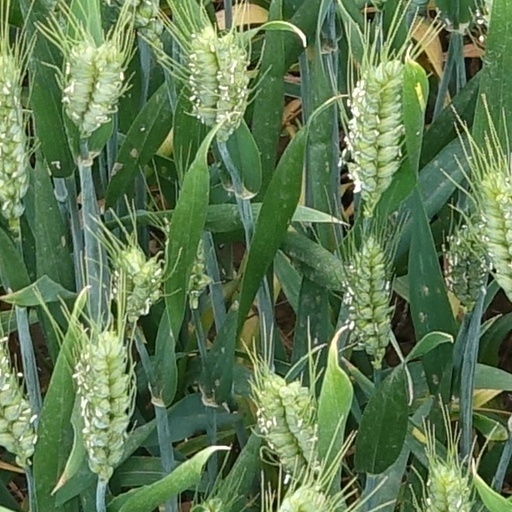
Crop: wheat